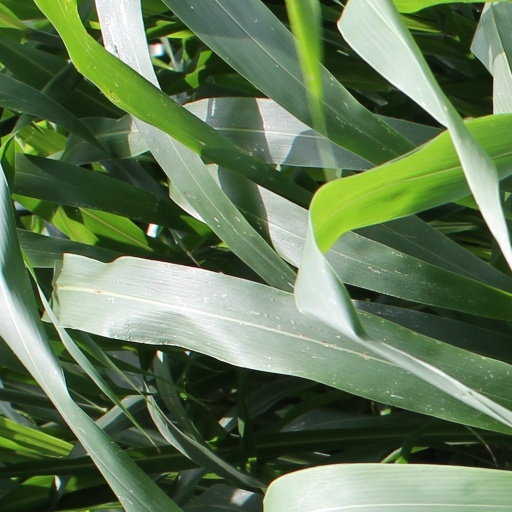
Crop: sorghum